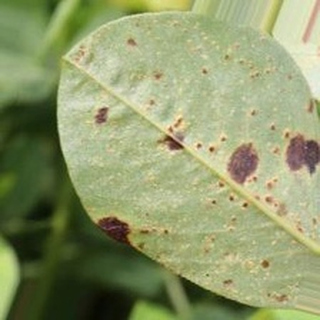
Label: groundnut_rust